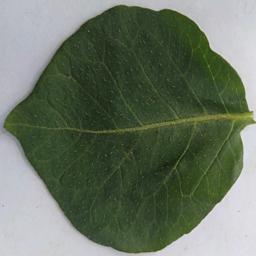
Etiqueta: Sana